RPG-29

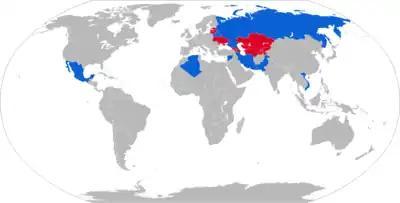
Operators

The RPG-29 was developed during the late 1980s, following the development of the RPG-26, and entered service with the Soviet Army in 1989. It has recently seen intermittent use by irregular forces in the Middle East theater, including in combat against Allied forces during the Iraq War, and the 2006 Lebanon War, when it was used against Israeli forces.